Sponge

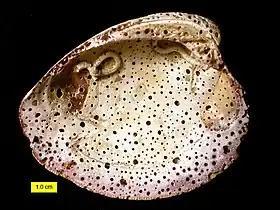
Holes made by clionaid sponge (producing the trace "Entobia") after the death of a modern bivalve shell of species "Mercenaria mercenaria", from North Carolina

Many sponges shed spicules, forming a dense carpet several meters deep that keeps away echinoderms which would otherwise prey on the sponges. They also produce toxins that prevent other sessile organisms such as bryozoans or sea squirts from growing on or near them, making sponges very effective competitors for living space. One of many examples includes ageliferin, which has antibacterial action and causes biofilms to dissolve.